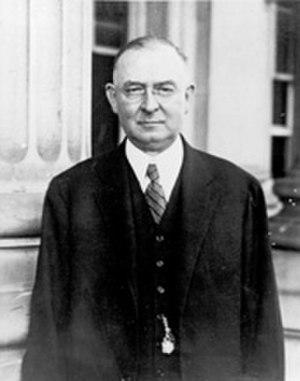
Depuis l'indépendance des États-Unis, l'État de Pennsylvanie élit deux sénateurs, membres du Sénat fédéral.